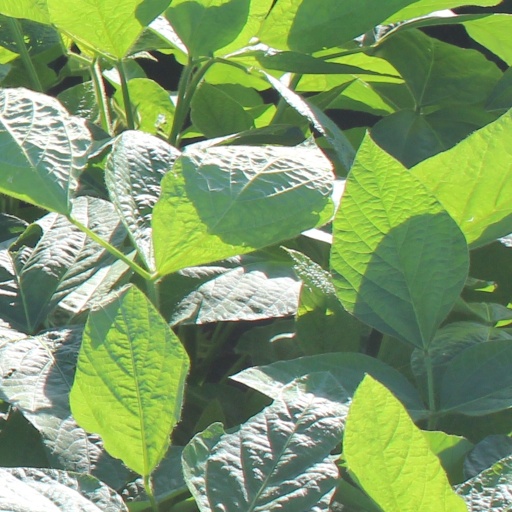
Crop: soybean